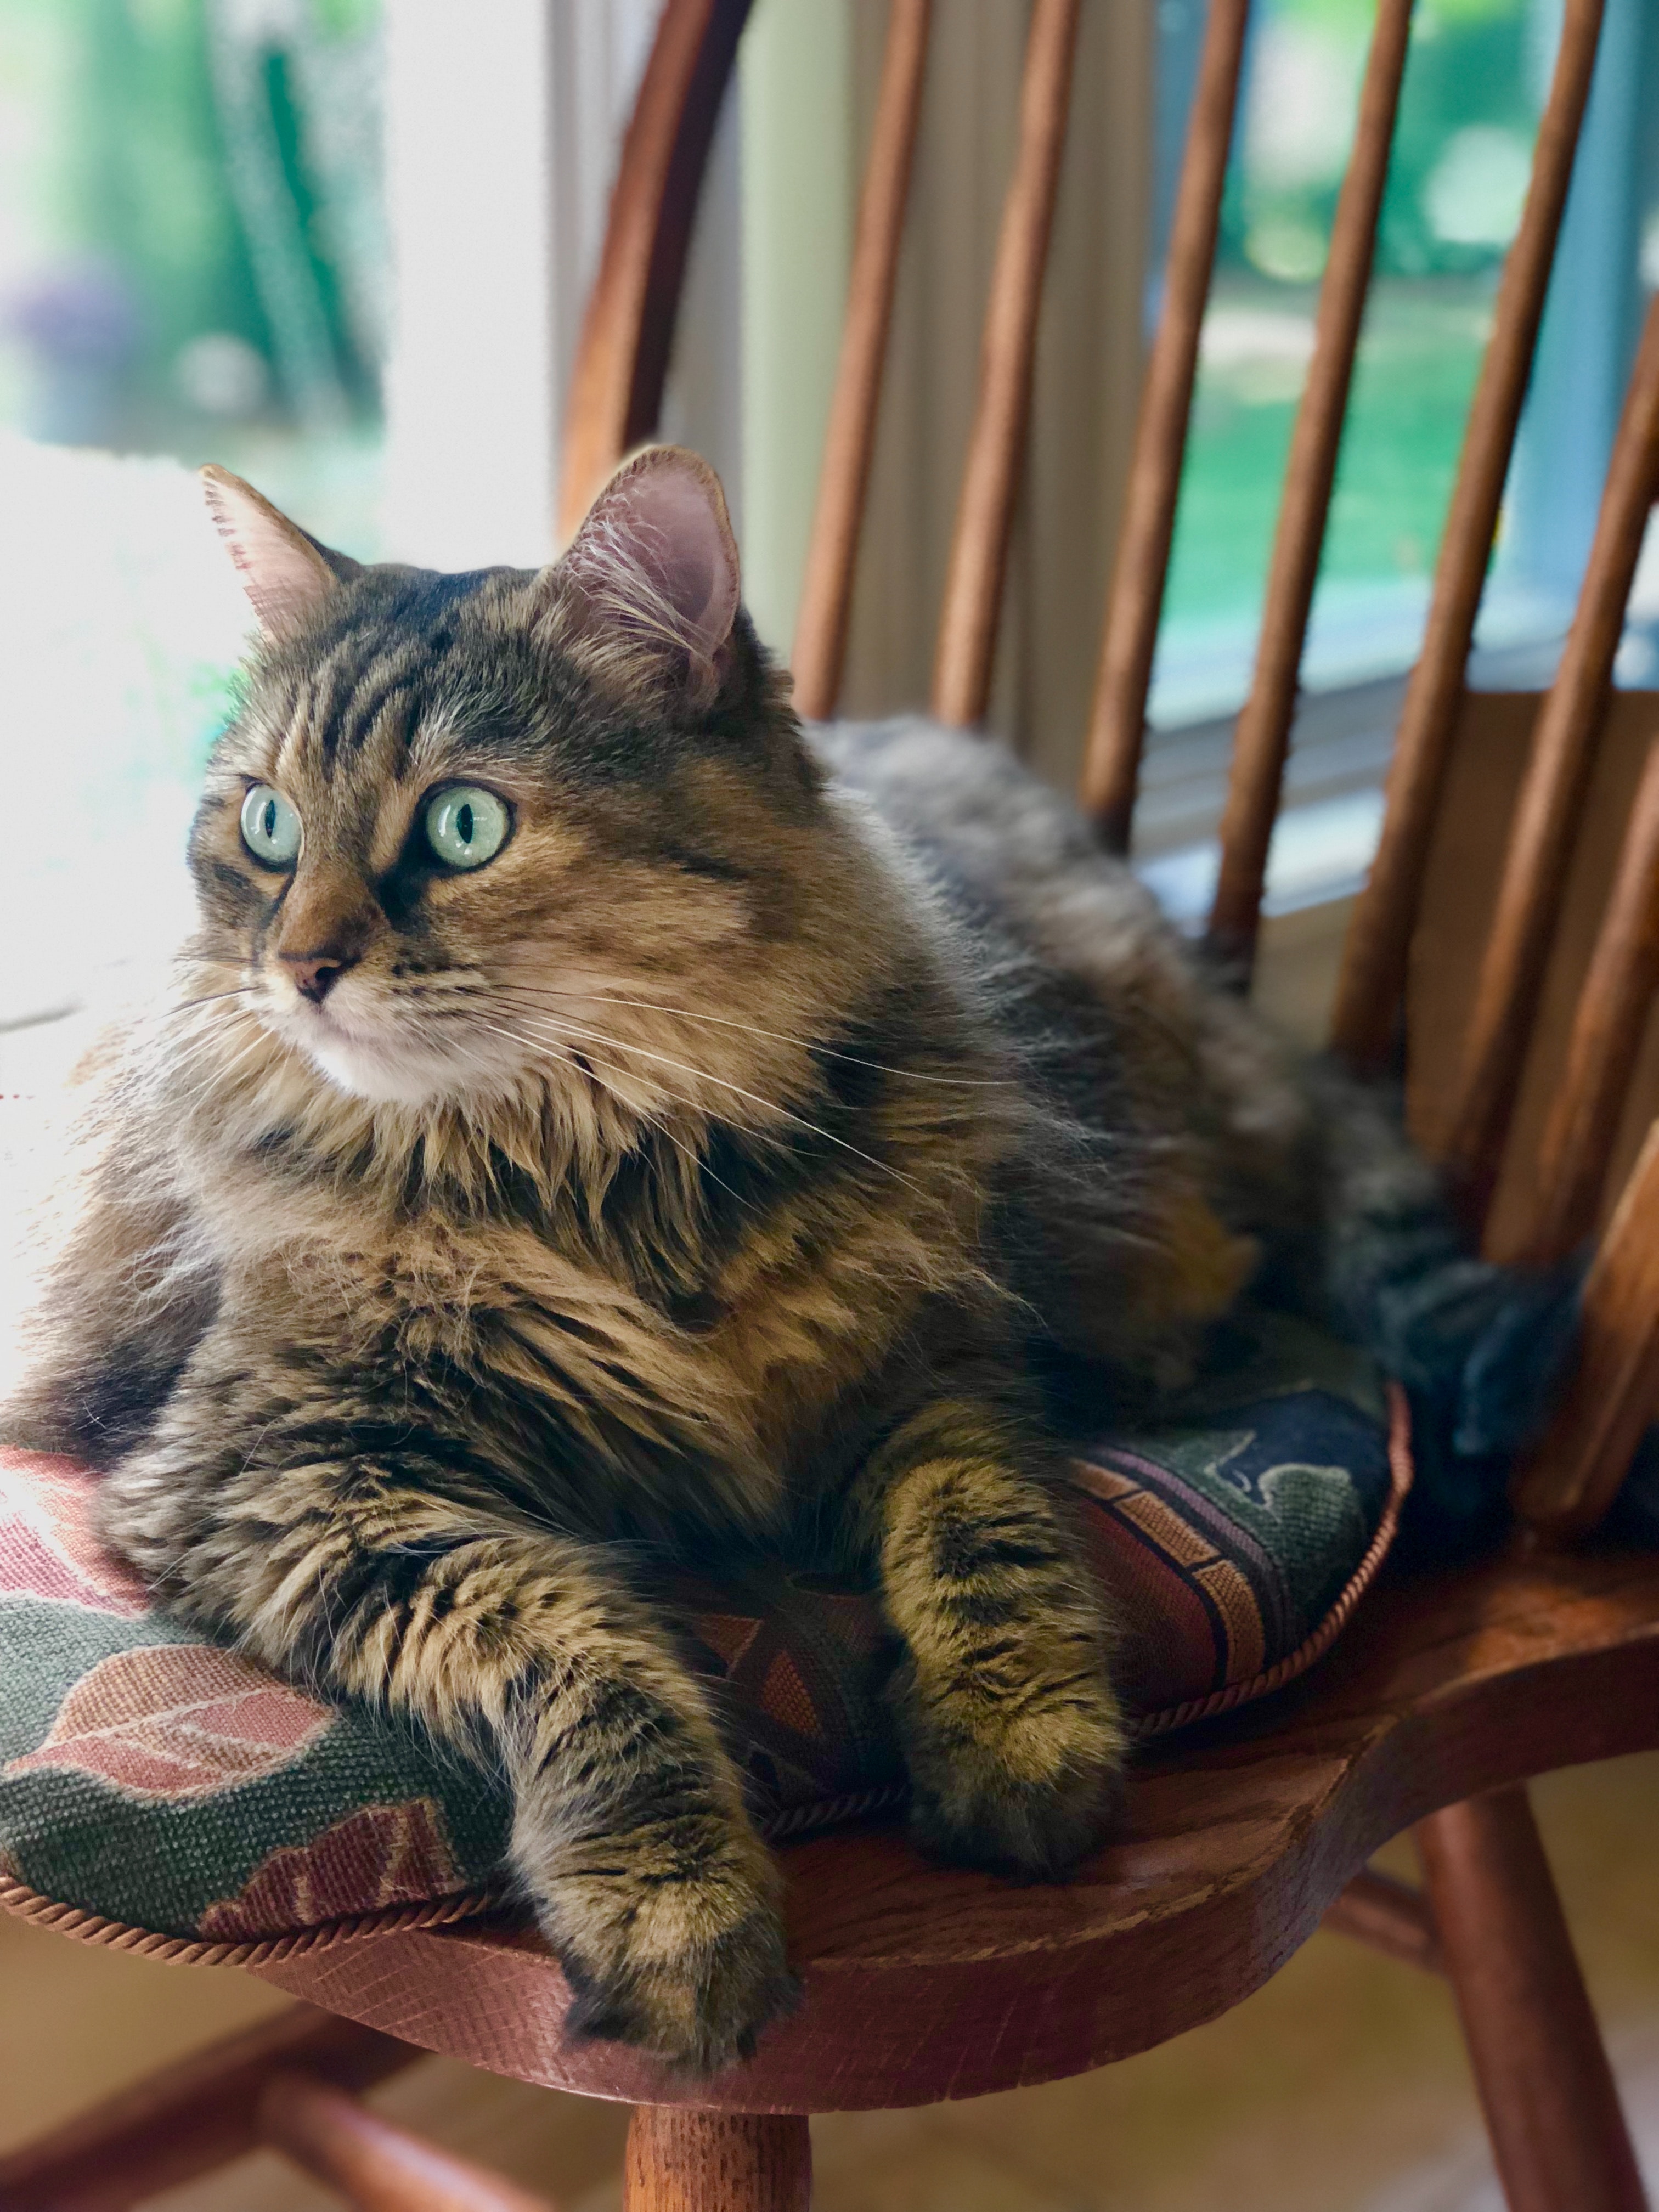
cat, mammal, small to medium sized cats, whiskers, felidae, dragon li, carnivore, european shorthair, domestic short haired cat, tabby cat, pixie bob, asian, maine coon, british semi longhair, asian semi longhair, domestic long haired cat, toyger, siberian, wild cat, kitten, california spangled, claw, american bobtail, australian mist, aegean cat, fawn, american curl, cymric, somali